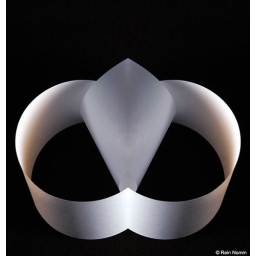
Folded white paper mirrored onto itself.Color added in PS.